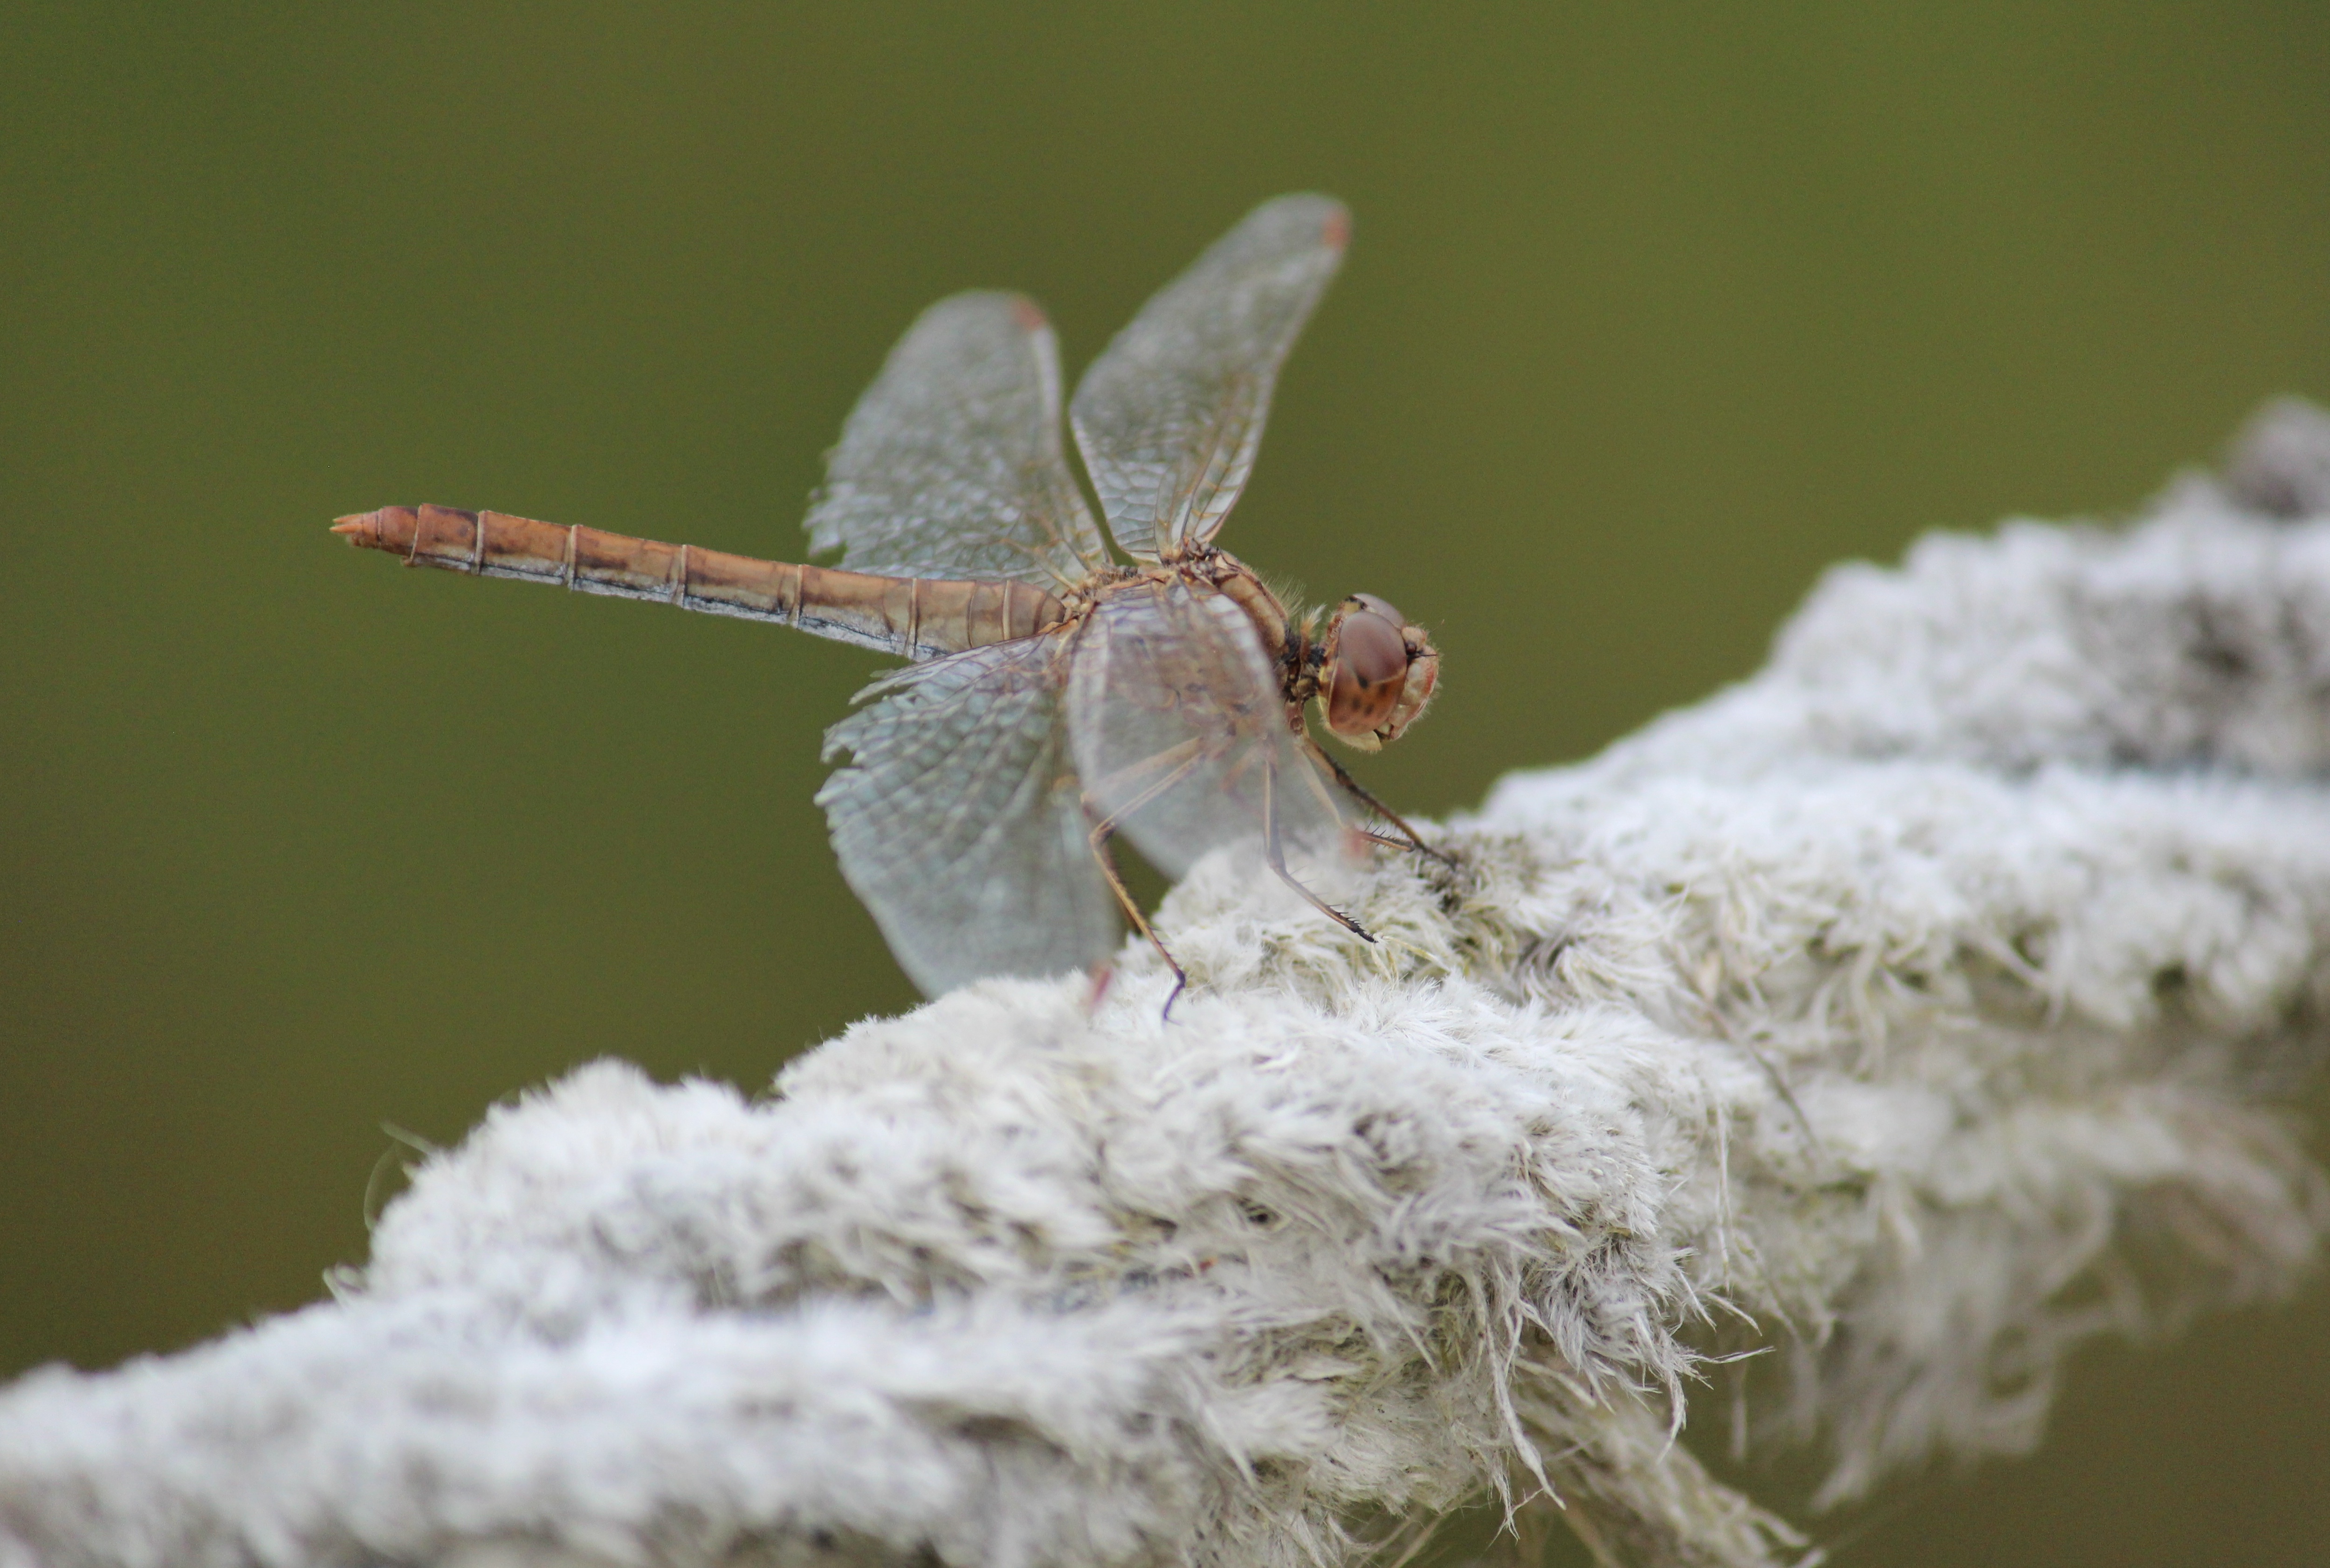
nature, branch, rope, wing, photography, flower, frost, animal, fly, insect, moth, flora, fauna, smile, invertebrate, close up, dragonfly, macro photography, dragonflies and damseflies, lycaenid